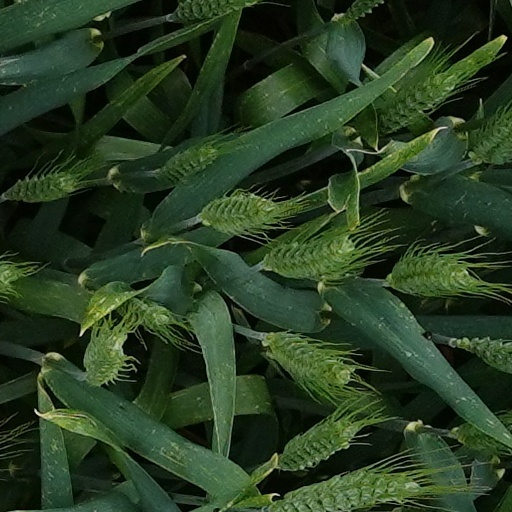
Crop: wheat